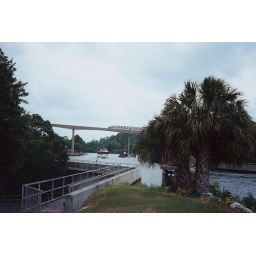
View from near the water "bridge" from Bay lake to the Seven Seas lagoon